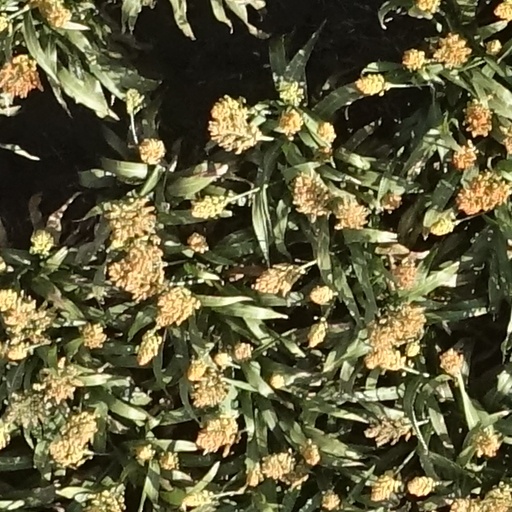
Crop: sorghum